Les Biches

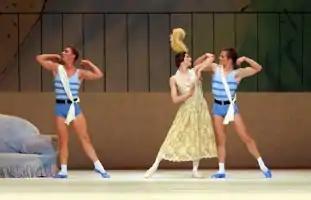
The Hostess, her two athletes, and the blue sofa: Bennet Gardside, Zenaida Yanowsky and Thomas Whitehead in the Royal Ballet production, 2005

Companies such as the Royal Ballet that have revived Nijinska's ballet have maintained the anonymity of the characters. Although not labelled in Nijinska's production, the main characters have come to be known by descriptive titles. They are: